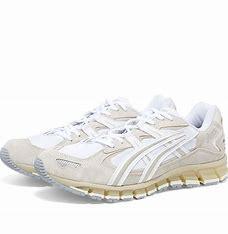
Brand: Asics
Model: Gel Kayano 5 360